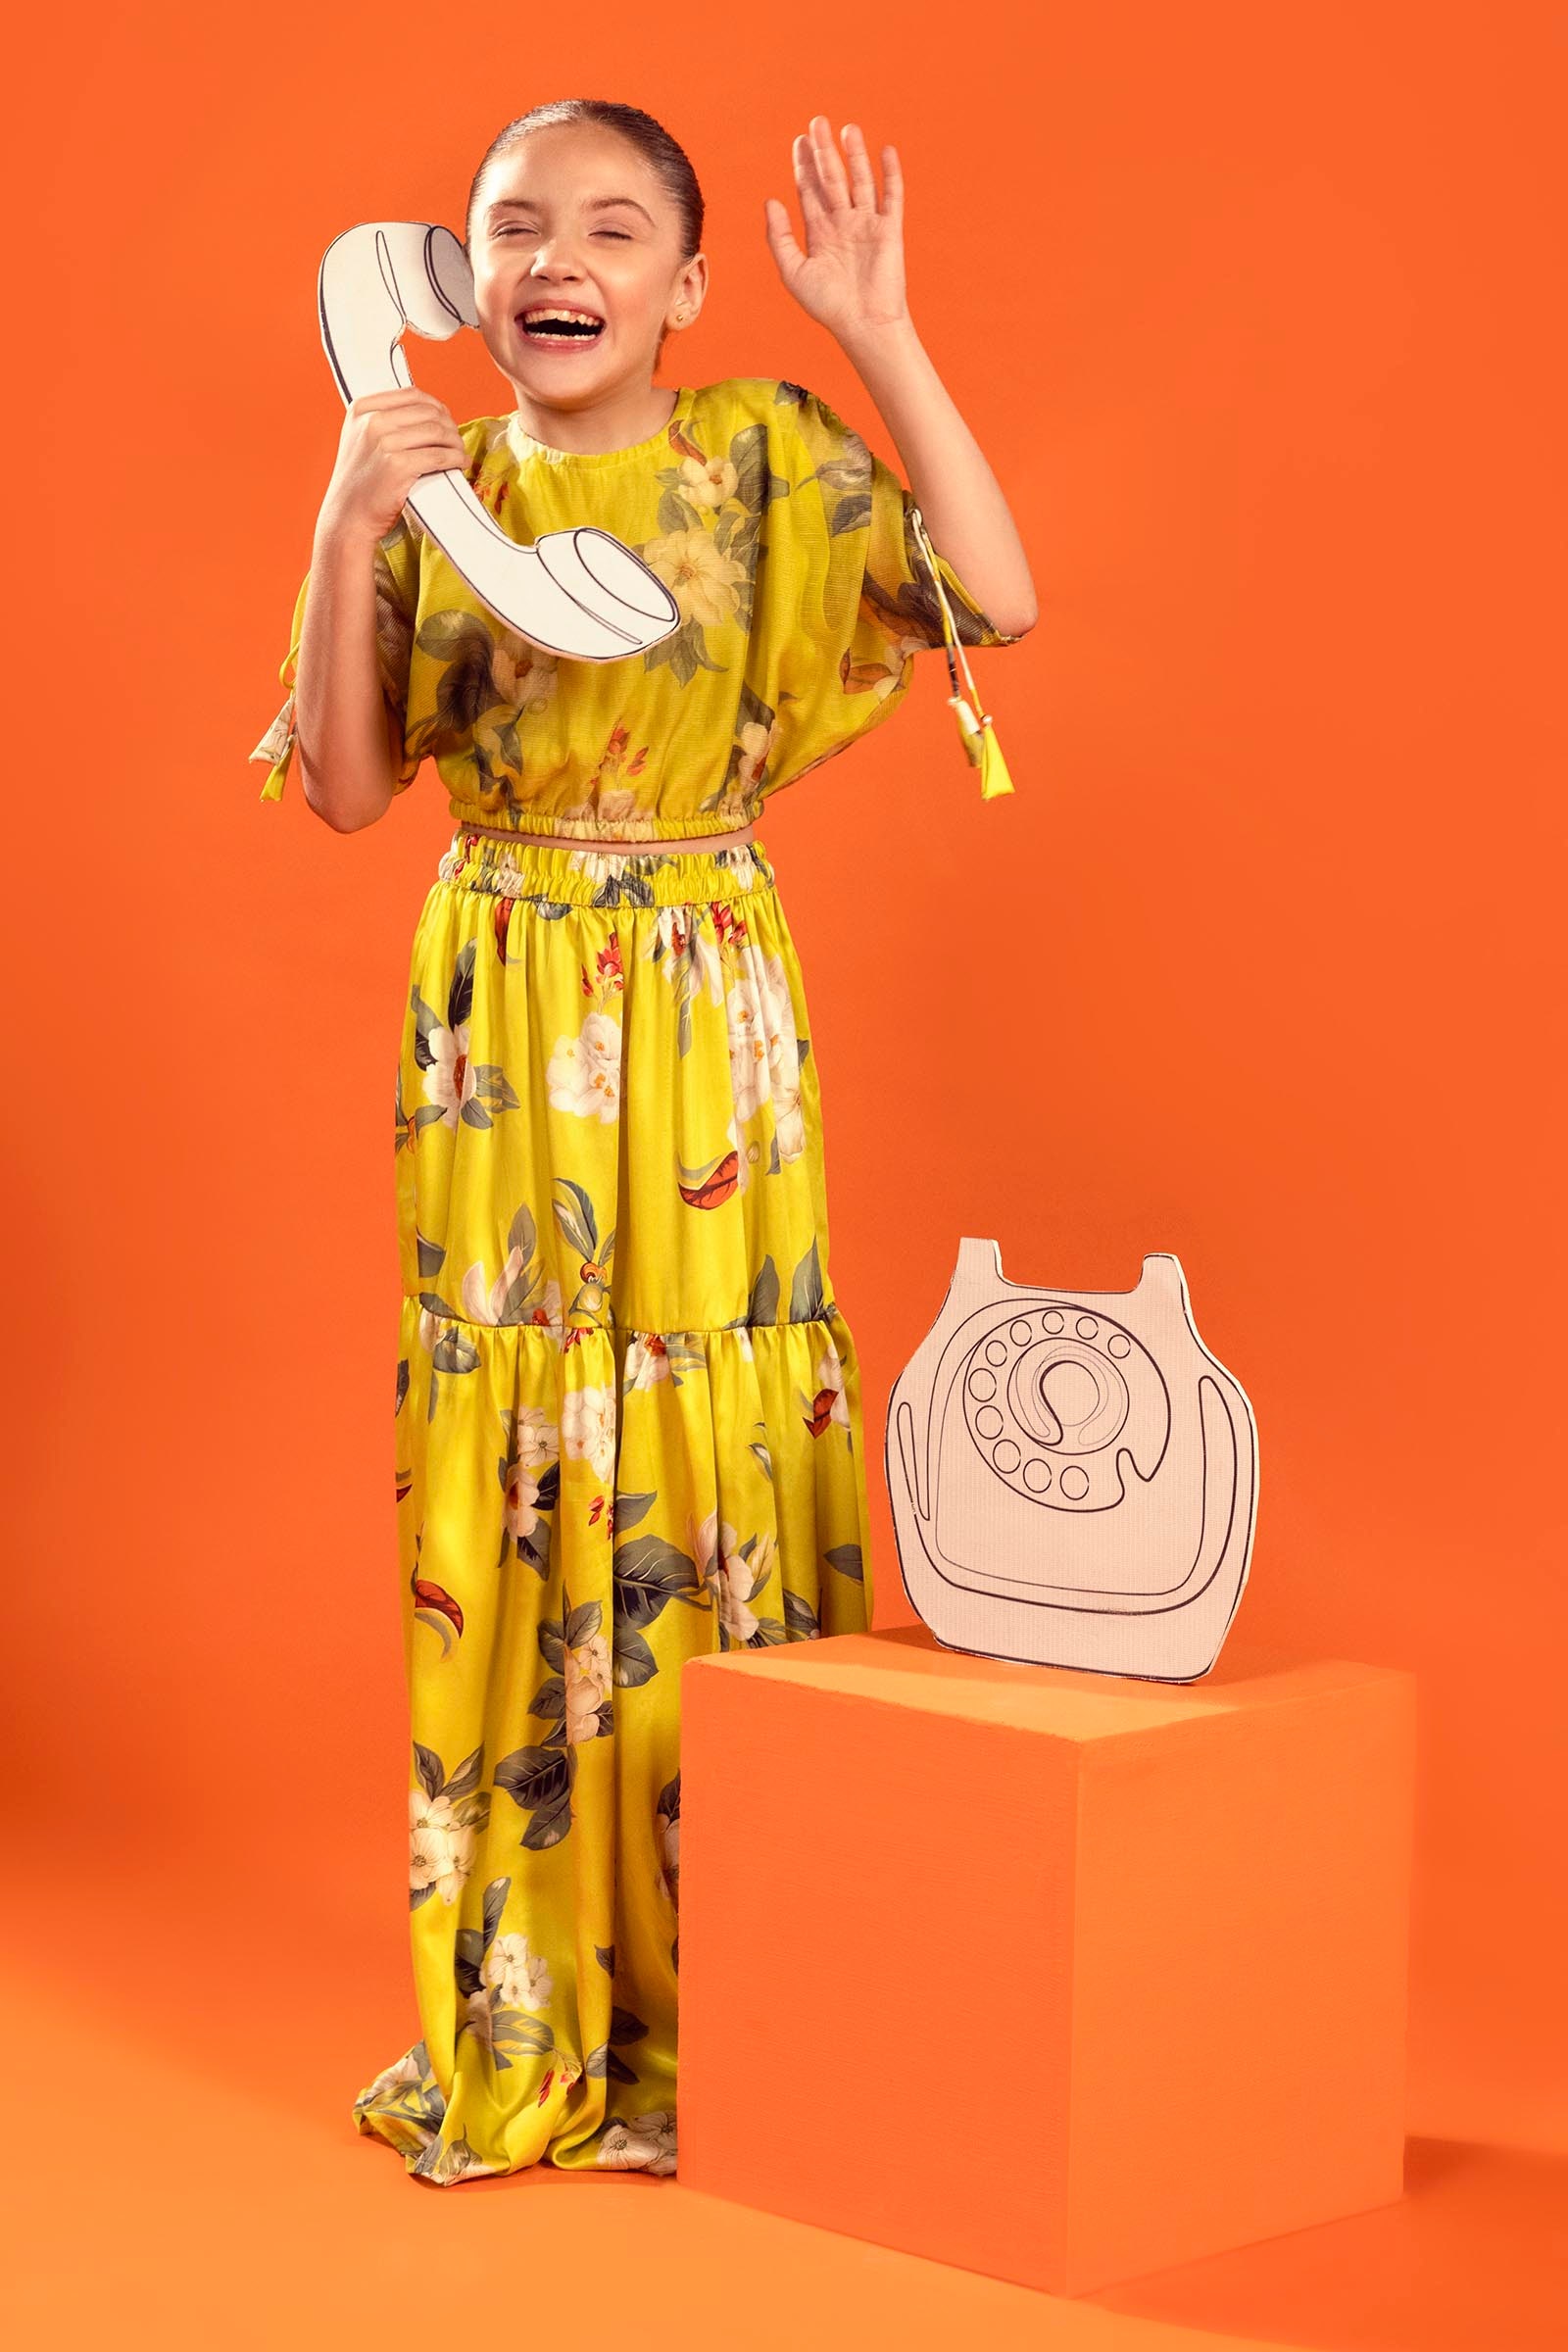
yellow floral print phone case